Your Independent Grocer

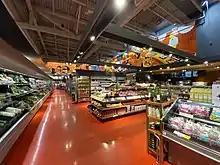
George's Independent City Market in 3080 Yonge Street, Toronto

Your Independent Grocer (YIG), known colloquially as "Independent" or "Yours" is a supermarket chain in Canada with more than 100 locations. It has stores in every province and territory except Manitoba, Nunavut, and Quebec. It is a unit of National Grocers, itself a unit of Loblaw Companies Limited. Stores are typically operated by a franchise owner. Many of the stores were originally Ottawa-area outlets of the defunct Quebec-based Steinberg's grocery chain. When Steinberg's was bought out by Metro Richelieu in 1992, the Ottawa-area franchises were spun off into the separate Your Independent Grocer chain. Many SaveEasy locations in Atlantic Canada became Your Independent Grocer locations between 2014 and 2016. In May 2018, select locations began delivery through Instacart.